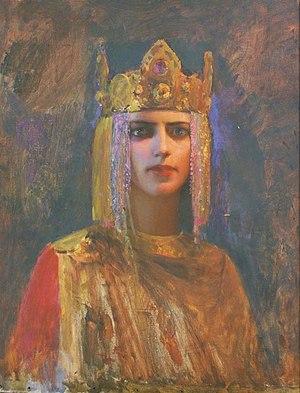
Gaston Bussière, Yseult la blonde , musée des Ursulines de Mâcon.
Le musée des Ursulines est un musée d'art et d'archéologie situé dans l'ancien couvent des Ursulines à Mâcon depuis 1968. Rénové en 1992, il est labellisé musée de France, au sens de la loi nᵒ 2002-5 du 4 janvier 2002.
Gaston Bussière est un peintre symboliste français, né en Saône-et-Loire, à Cuisery, le 24 avril 1862 et mort à Saulieu le 29 octobre 1928.